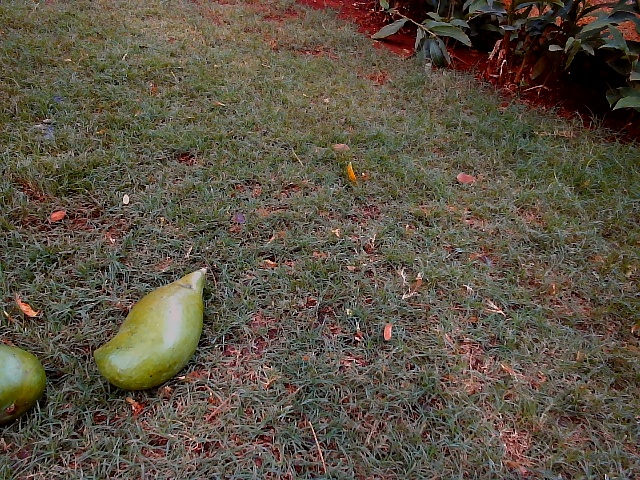
Label: Raw_Mango